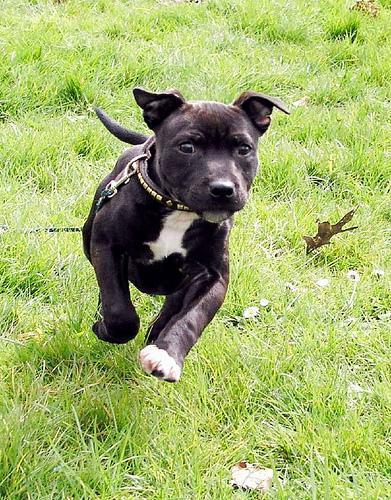
Staffordshire_bullterrier